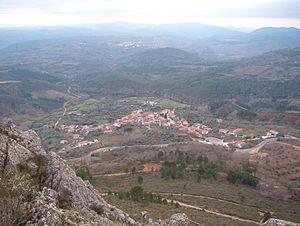
Garcibuey est une commune de la province de Salamanque dans la communauté autonome de Castille-et-León en Espagne.